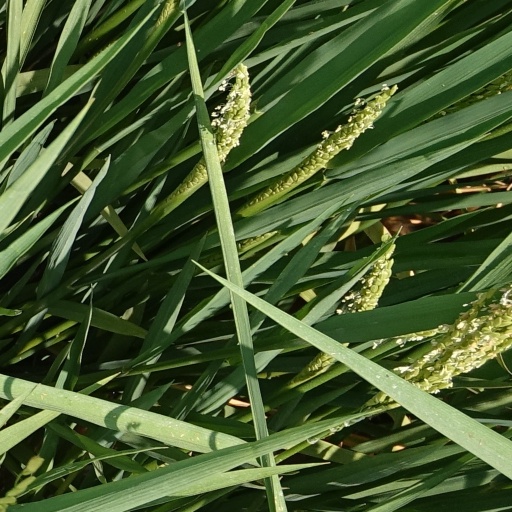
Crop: rice